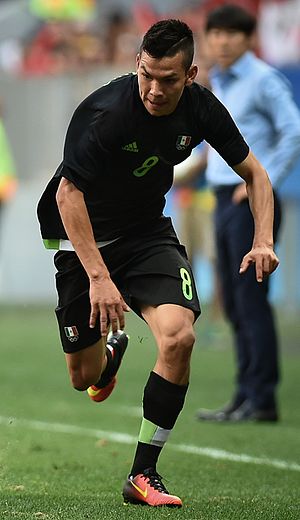
Hirving Lozano
Hirving Rodrigo "Chucky" Lozano Bahena, er en mexicansk fodboldspiller. Han spiller for den hollandske Æresdivisions-klub PSV Eindhoven.